North Brookfield, Nova Scotia

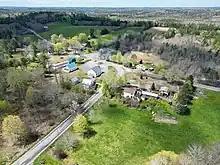
The community of North Brookfield.

North Brookfield is a community in the Canadian province of Nova Scotia, located in the Region of Queens Municipality.